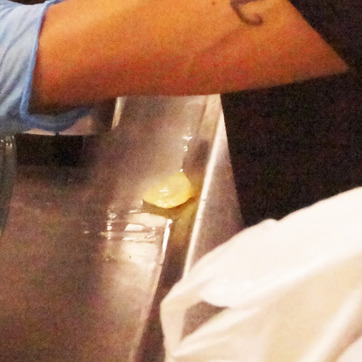
Material: food